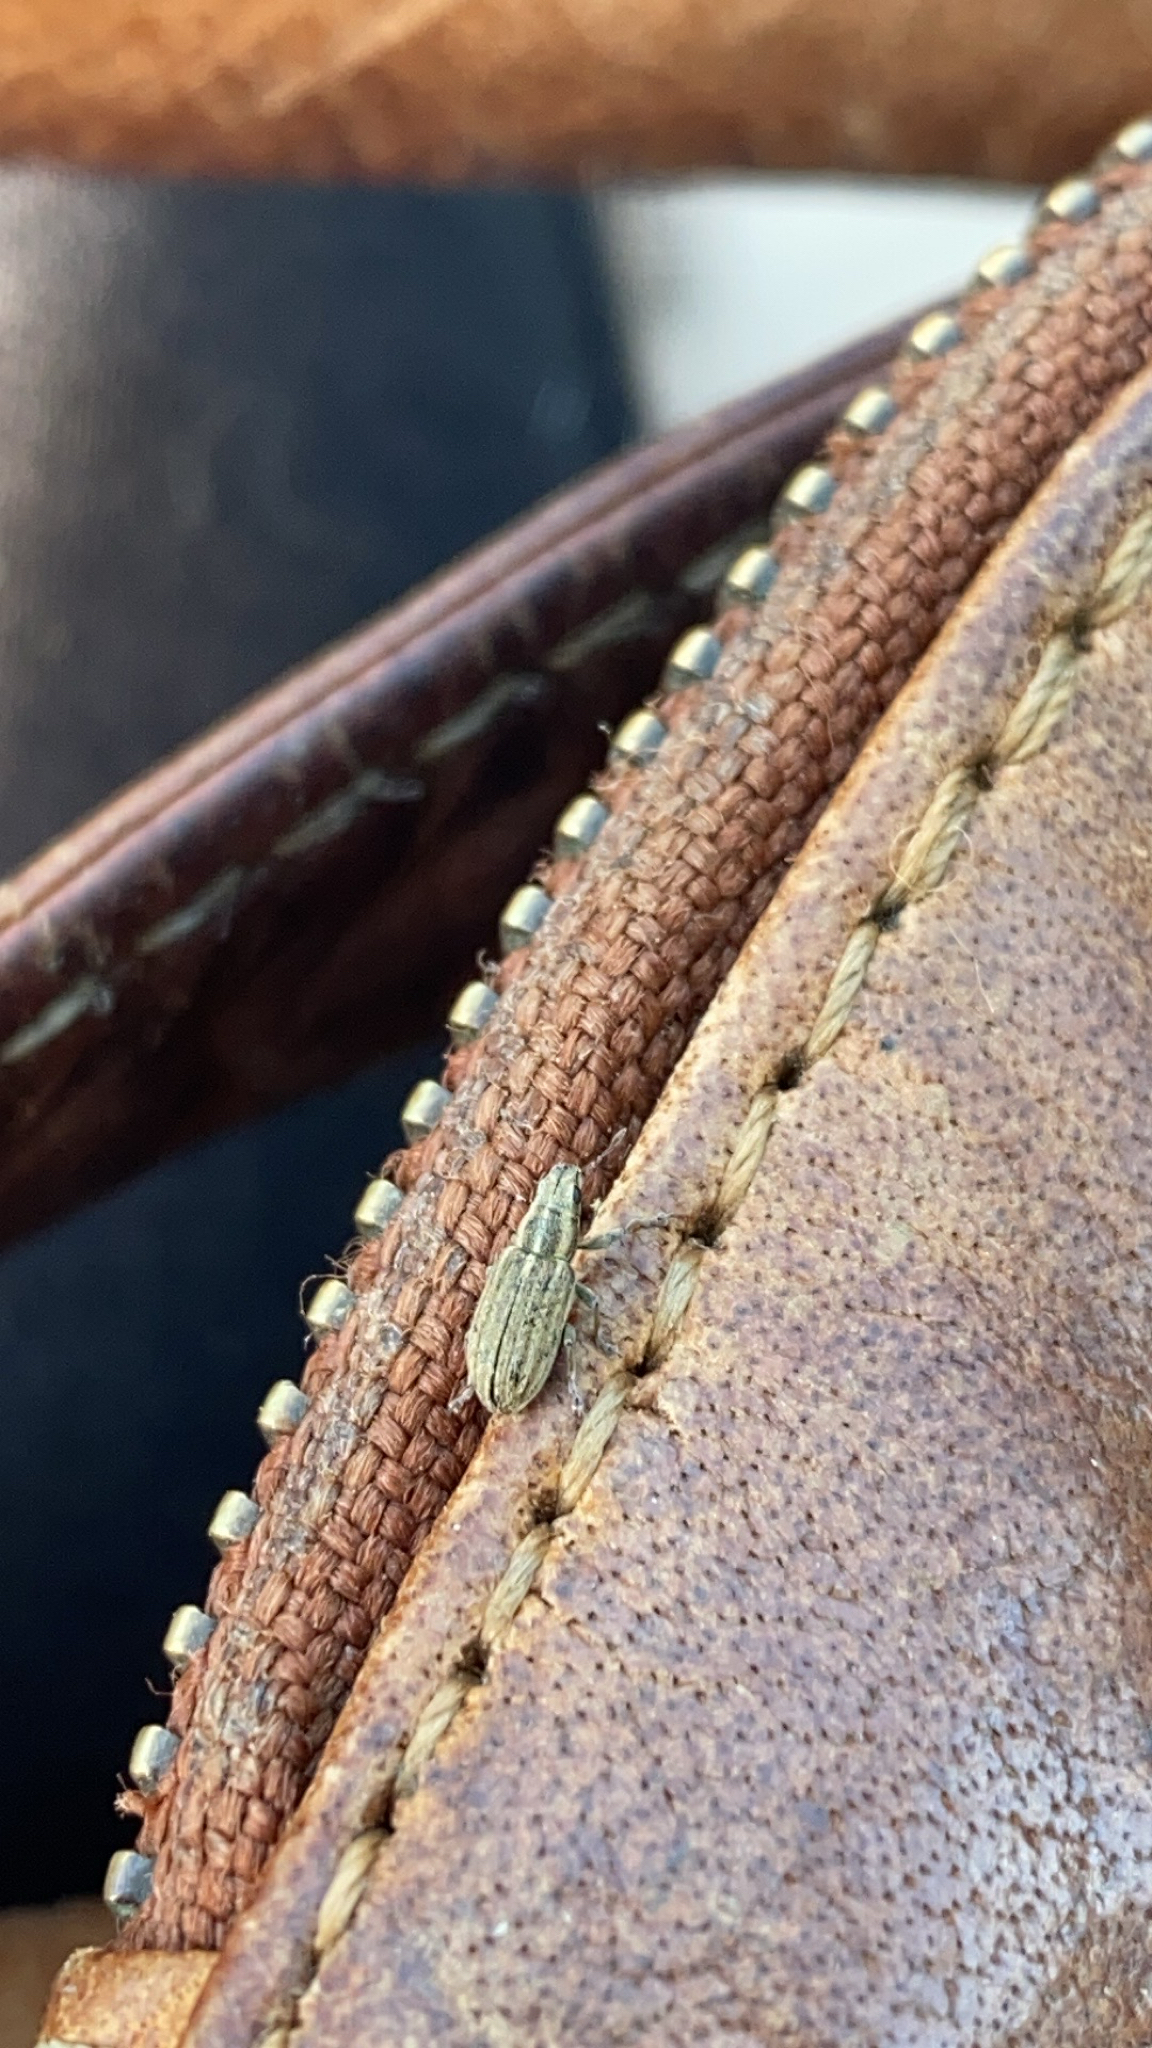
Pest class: pea_leaf_weevil